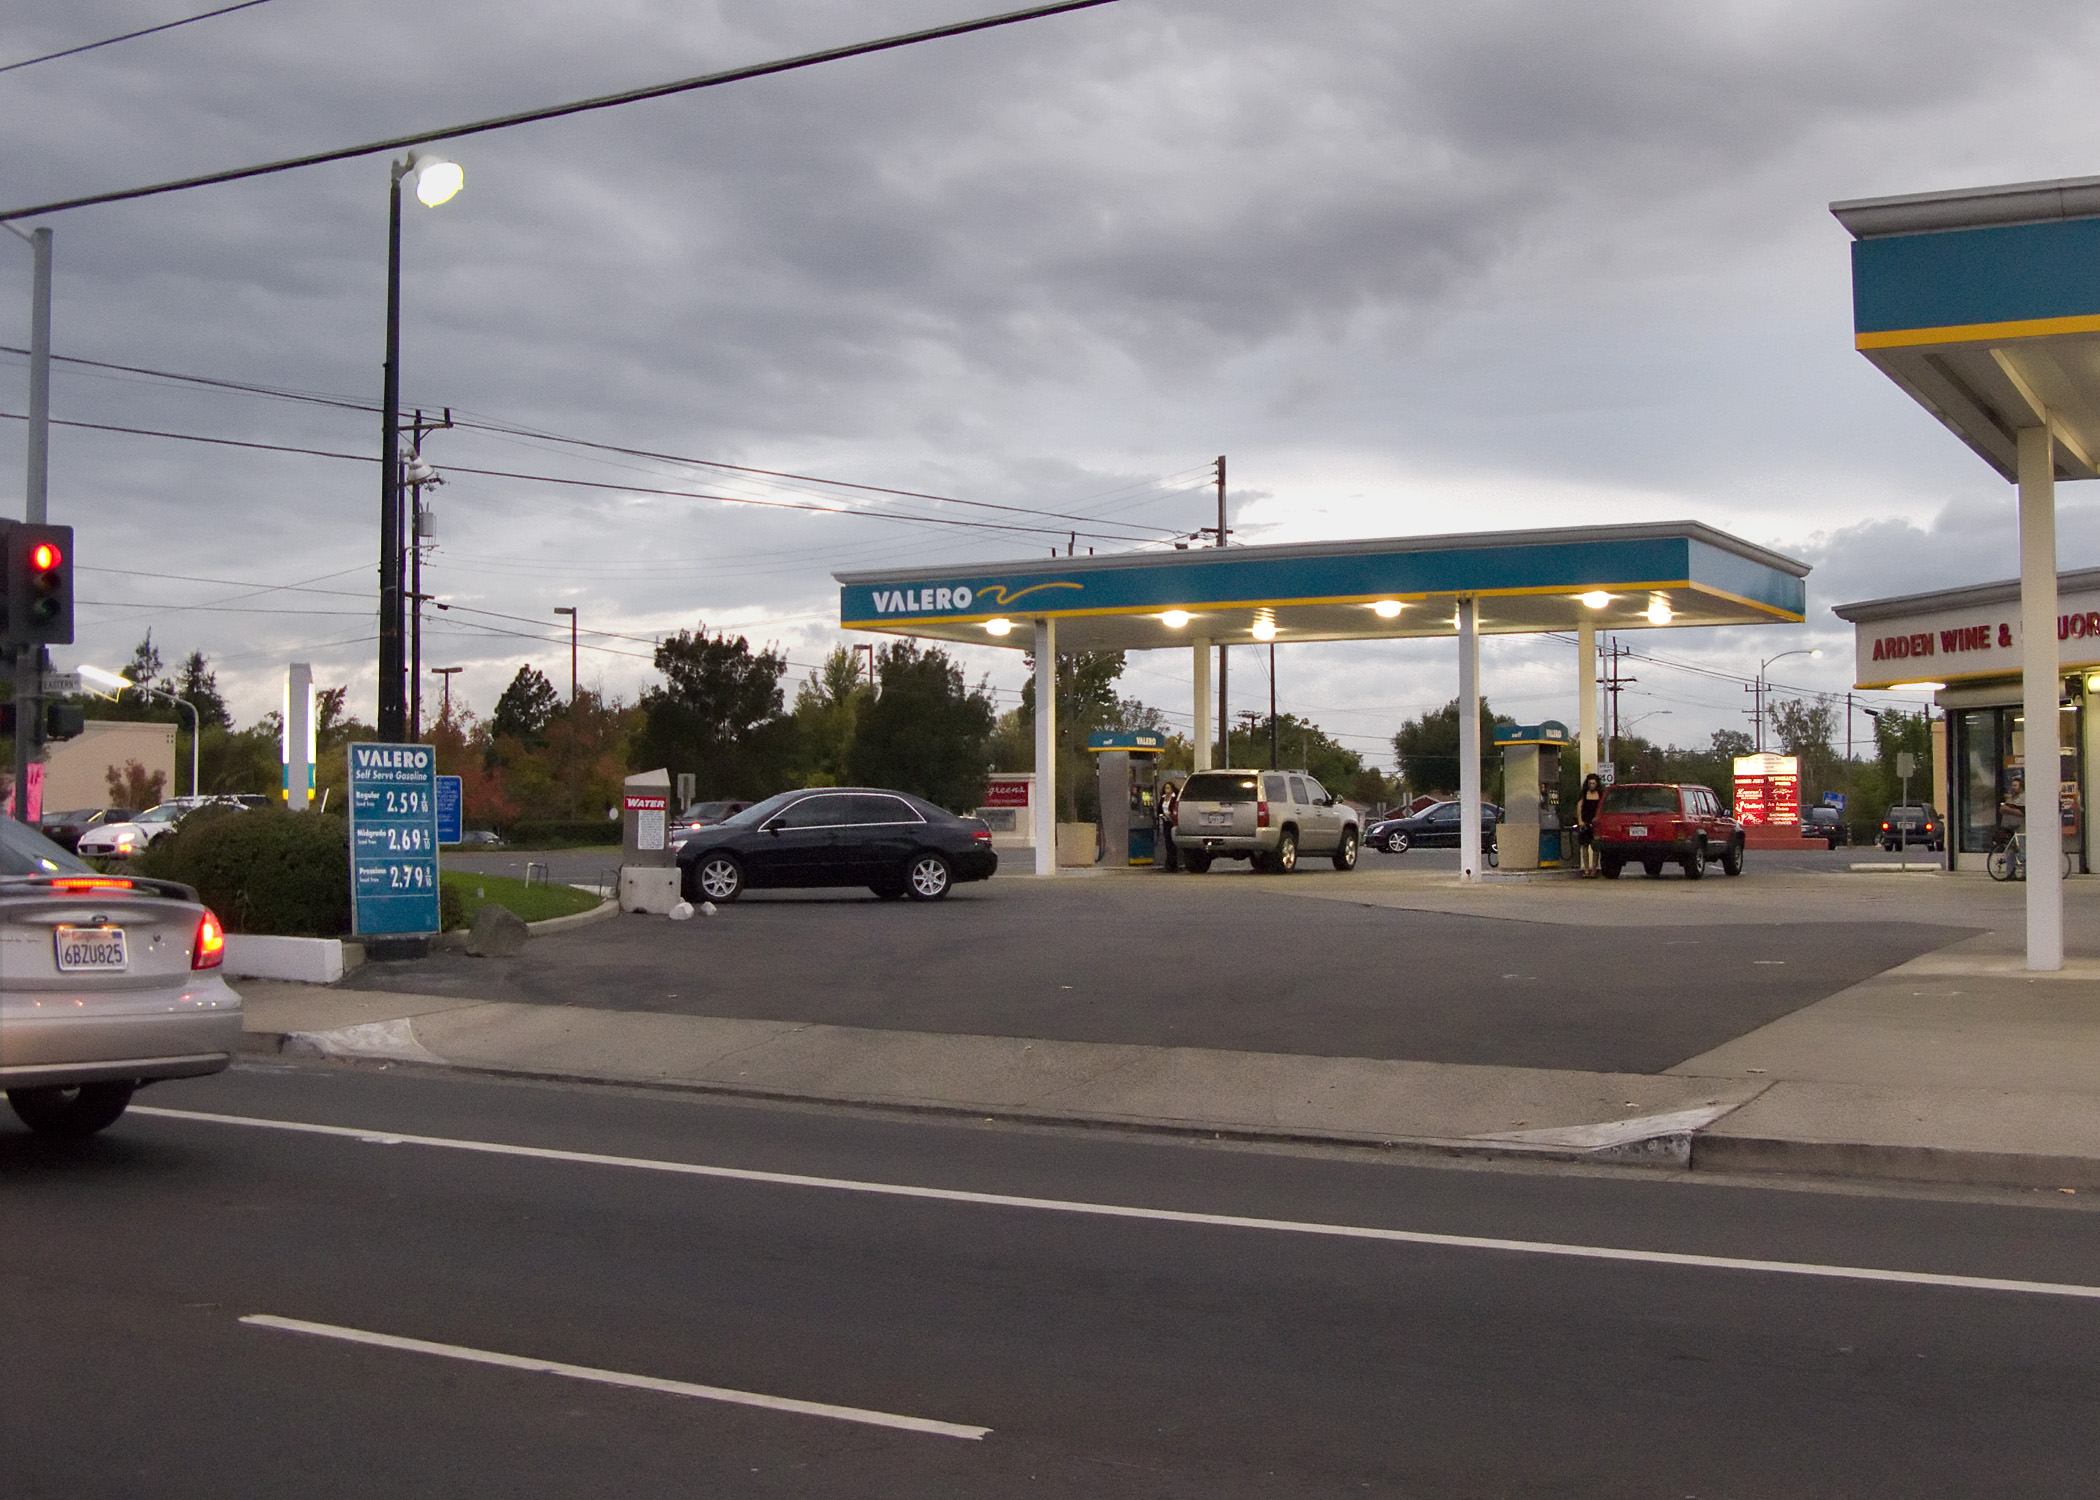
pedestrian, road, downtown, transport, lane, public transport, infrastructure, gas, gasoline, fuel, prices, arabsandtexans, filling station